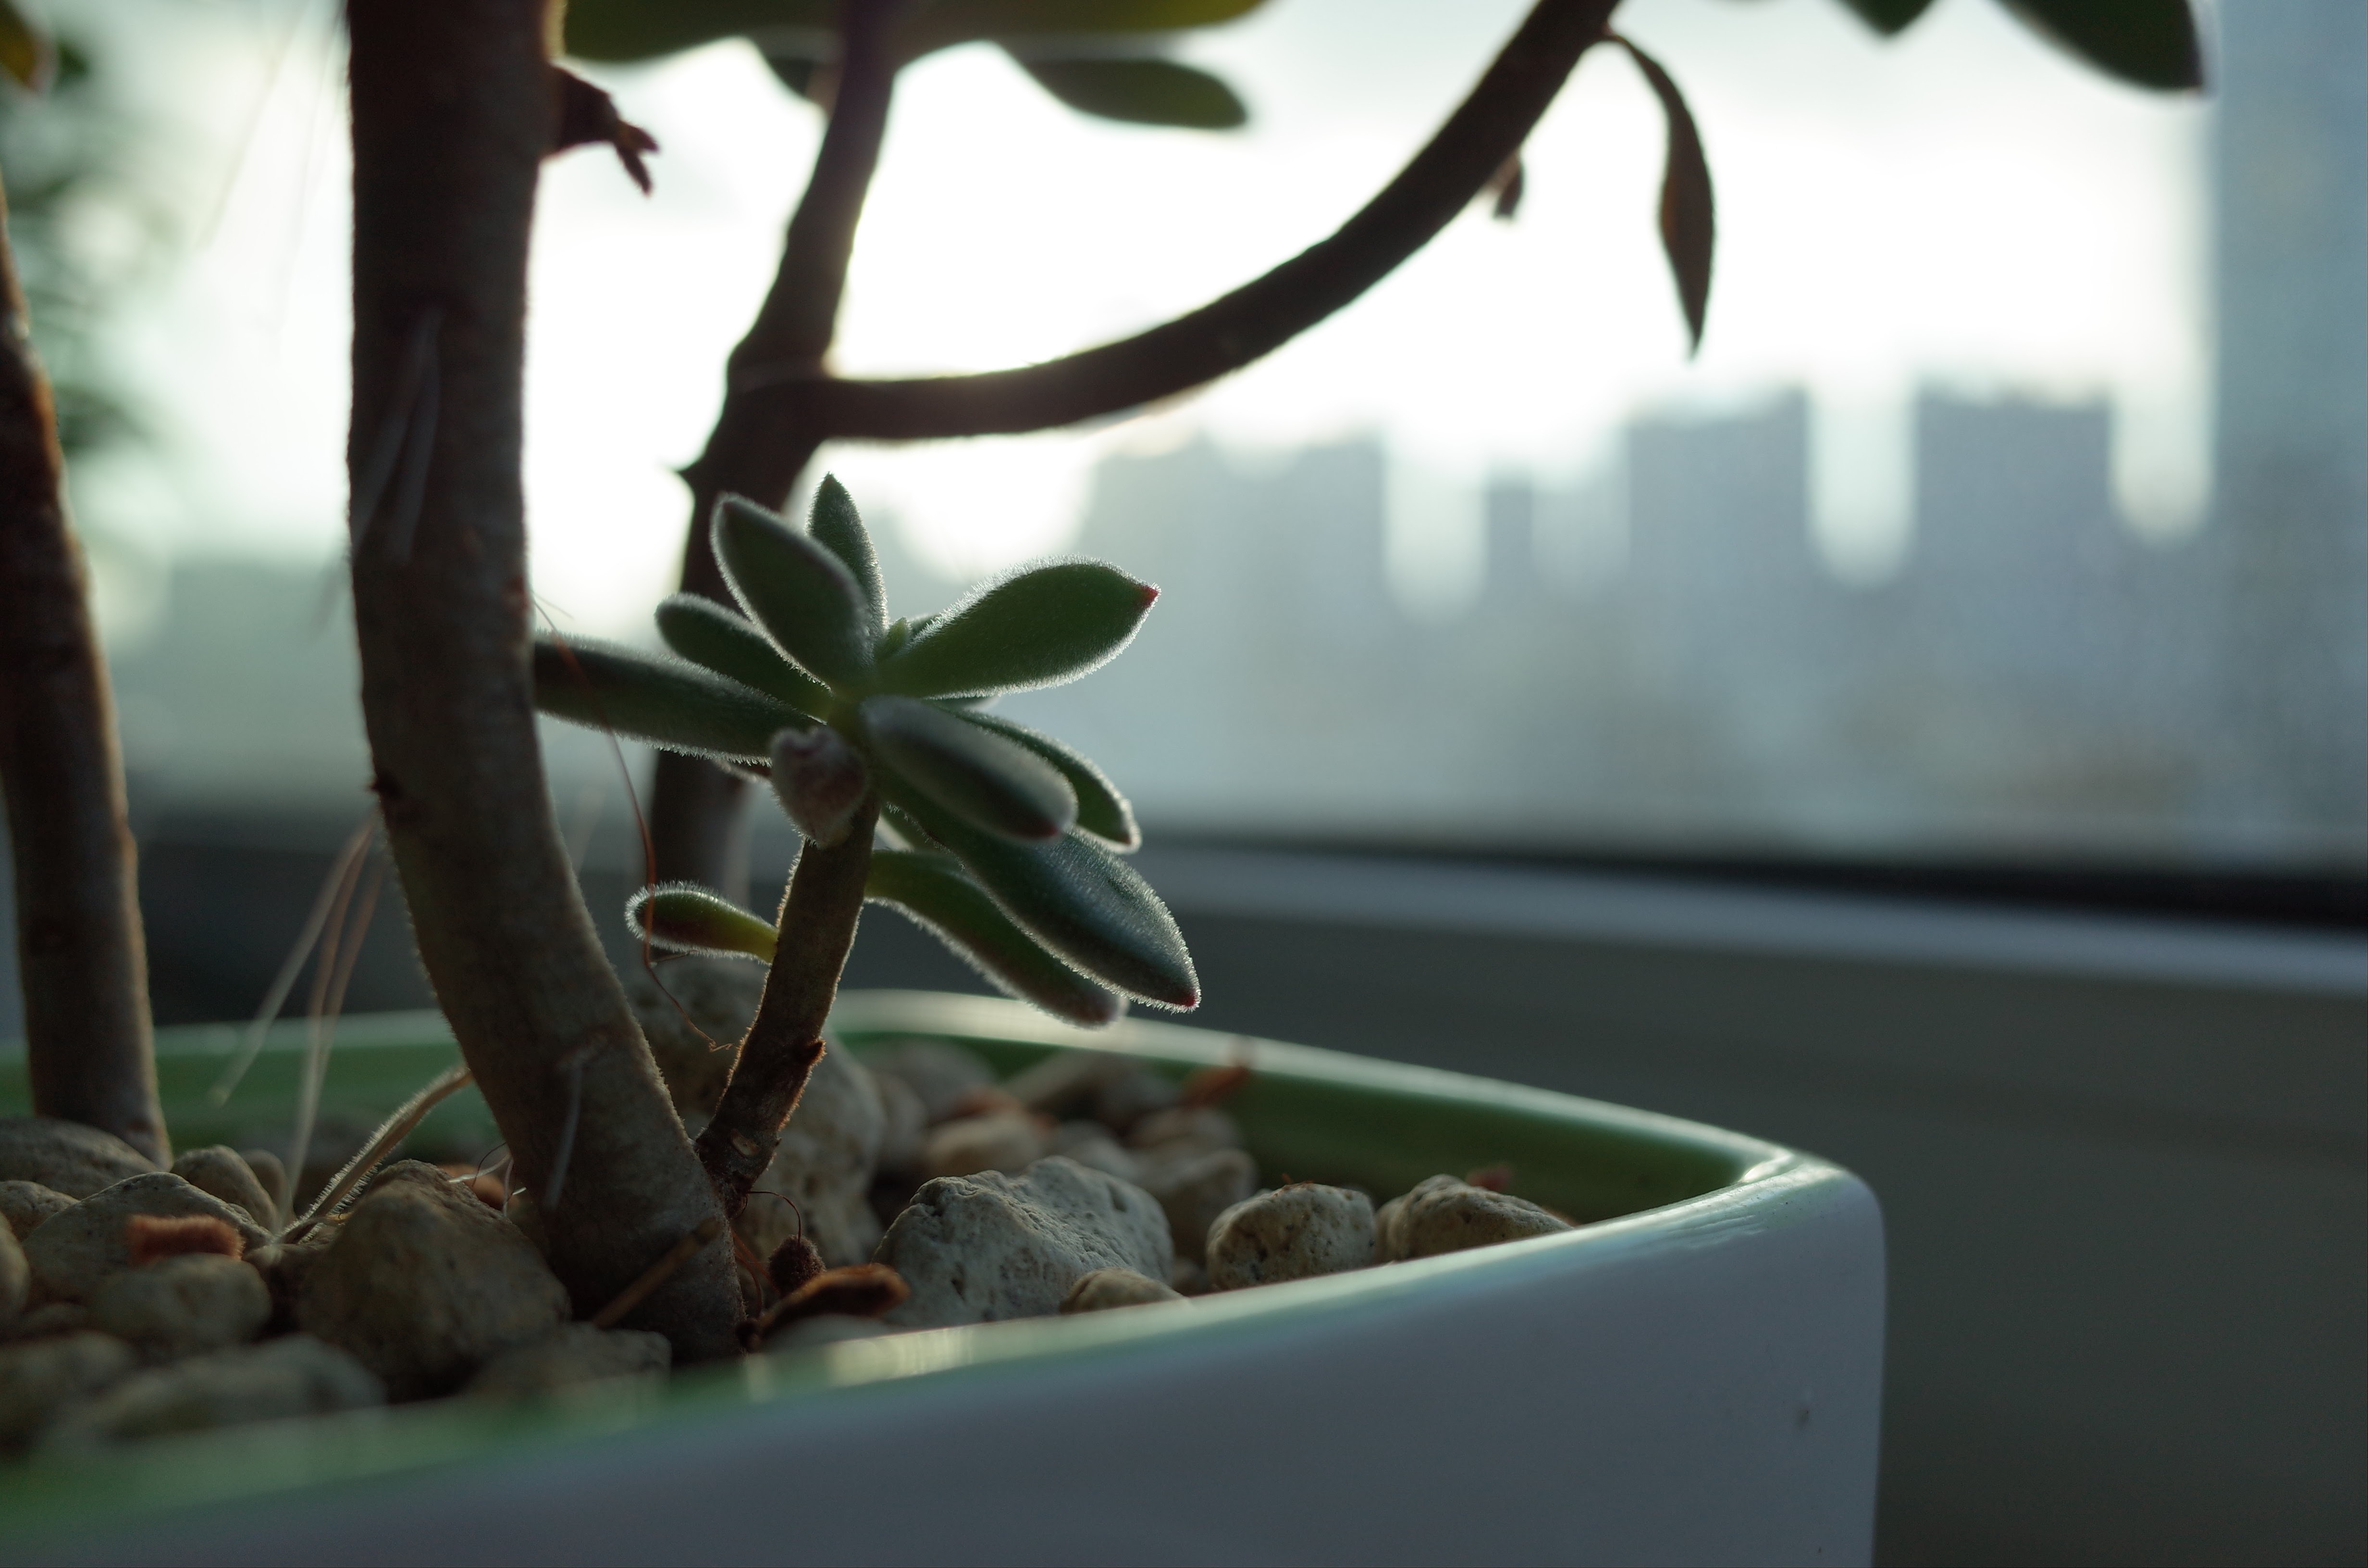
plant, leaf, flower, green, botany, flora, potted plant, plants, houseplant, veranda, macro photography, flowering plant, a fleshy plant, fleshy in this, land plant